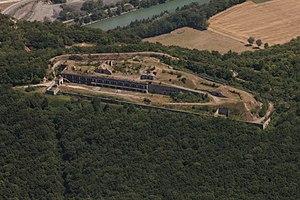
Le Fort de Comboire, à Claix, vu du sommet du Moucherotte.
Cet article est une présentation non exhaustive du patrimoine à la fois historique, naturel et culturel de la région grenobloise, comprise ici comme espace regroupant les territoires environnant la ville de Grenoble.
Claix est une commune française dans la banlieue de Grenoble, située dans le département de l'Isère et dans la région Auvergne-Rhône-Alpes.
Le fort de Comboire, ou fort Monteynard, est une fortification faisant partie de la place forte de Grenoble, situé au sud-ouest dans la commune de Claix dans le département de l'Isère, adossé au massif du Vercors.